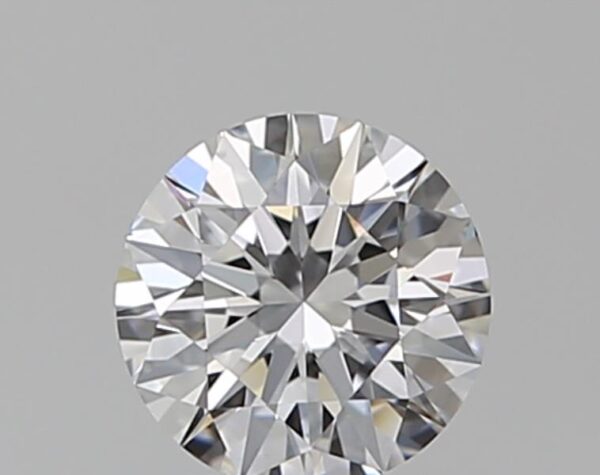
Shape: round
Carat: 0.5
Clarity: VS1
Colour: E
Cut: EX
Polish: EX
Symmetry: EX
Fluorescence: F
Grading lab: GIA
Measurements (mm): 5.07 x 5.11 x 3.17